Yale University

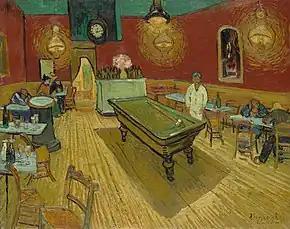
"The Night Café", Vincent van Gogh, 1888, Yale Art Gallery

Notable nonresidential campus buildings and landmarks include Battell Chapel, Beinecke Rare Book Library, Harkness Tower, Humanities Quadrangle, Ingalls Rink, Kline Biology Tower, Osborne Memorial Laboratories, Payne Whitney Gymnasium, Peabody Museum of Natural History, Sterling Hall of Medicine, Sterling Law Buildings, Sterling Memorial Library, Woolsey Hall, Yale Center for British Art, Yale University Art Gallery, Yale Art & Architecture Building, and the Paul Mellon Centre for Studies in British Art in London.